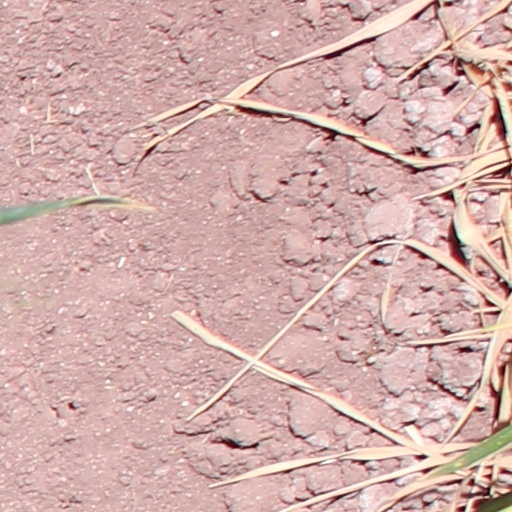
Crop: wheat